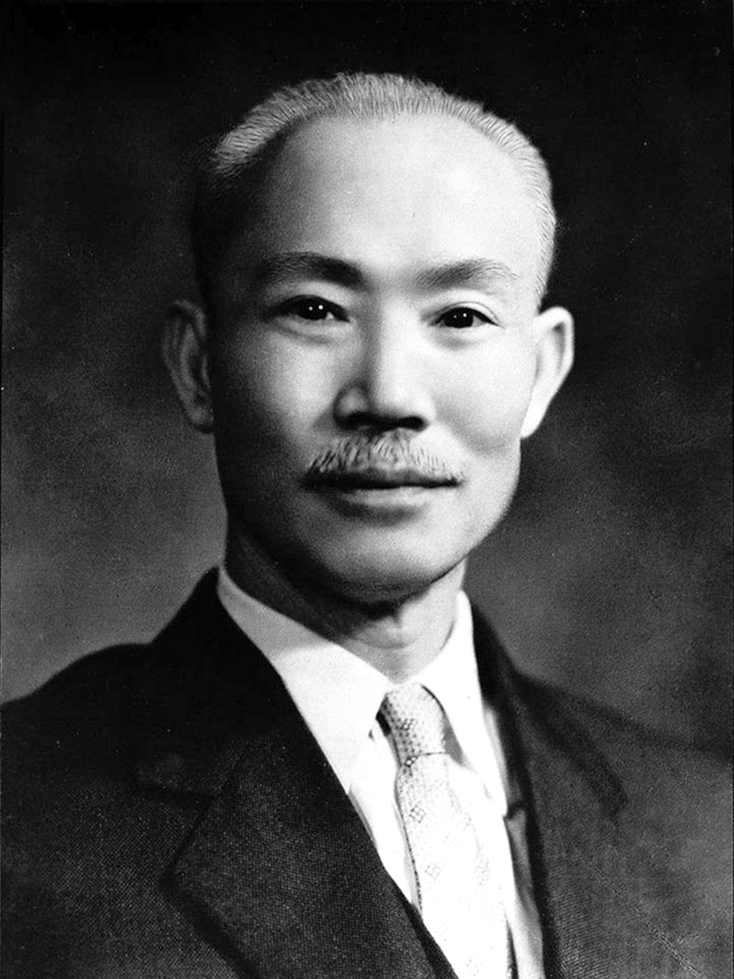
เฉิน เฉิง

| name = เฉิน เฉิง
| image = Chen Cheng in 1940's.jpg
| caption = เฉิน เฉิง ขณะดำรงตำแหน่งรองประธานาธิบดีที่ไต้หวัน
| width = 200px
| president = เจียง ไคเชก
| office = รองประธานาธิบดีแห่งสาธารณรัฐจีน
| predecessor = หลี่ จงเหริน
| successor = หยาน เจียก้าน
| term_start = 20 พฤษภาคม 1954
| term_end = 5 มีนาคม 1965
| office3 = ประธานคนที่ 2 ของรัฐบาลท้องถิ่นไต้หวันประจำภูมิภาค
| president3 = เจียง ไคเชกหลี่ จงเหริน (รักษาการ)
| predecessor3 = เว่ย์ เต้าหมิง
| successor3 = อู๋ กั๋วเจิน
| term_start3 = 5 มกราคม 1949
| term_end3 = 21 ธันวาคม 1949
| office1 = นายกรัฐมนตรีแห่งสาธารณรัฐจีน
| president1 = เจียง ไคเชก
| predecessor1 = หยาน ซีชาน
| successor1 = ยฺหวี หง-จฺวิน
| deputy1 = จาง ลี่เชิงหฺวัง เฉากู่
| term_start1 = 7 มีนาคม 1950
| term_end1 = 7 มิถุนายน 1954
| president2 = เจียง ไคเชก
| predecessor2 = ยฺหวี หง-จฺวิน
| successor2 = หยาน เจียก้าน
| term_start2 = 30 มิถุนายน 1958
| term_end2 = 15 ธันวาม 1963
| deputy2 = หฺวัง เฉากู่หวัง ยฺหวินอู่
| office5 = หัวหน้าเจ้าหน้าที่คนที่ 1 แห่งกองทัพสาธารณรัฐจีน
| predecessor5 = ตำแหน่งเพิ่งสถาปนา
| successor5 = กู้ จู้ท่ง
| president5 = เจียง ไคเชก
| term_start5 = 23 มีนาคม 1946
| term_end5 = 12 พฤษภาคม 1948
| office6 = ผู้บัญชาการทหารสูงสุดคนที่ 1 แห่งกองทัพเรือสาธารณรัฐจีน
| term_start6 = 1 กรกฎาคม 1946
| term_end6 = 25 สิงหาคม 1948
| predecessor6 = ตำแหน่งเพิ่งสถาปนา
| successor6 = กุ้ย หย่งชิง
| president6 = เจียง ไคเชก
| birth_date = มกราคม 4, 1897
| birth_place = ชิงเทียน, มณฑลเจ้อเจียง, ราชวงศ์ชิง
| death_place = กรุงไทเป, สาธารณรัฐจีน|สาธารณรัฐจีน (ไต้หวัน)
| nationality = สาธารณรัฐจีน
| party = ไฟล์:Naval Jack of the Republic of China.svg|22px พรรคก๊กมินตั๋ง
| spouse = Tan Xiang
| relations = Tan Yankai (father-in-law)
| children = Chen Li-an
| nickname = จอมทัพน้อย
| allegiance = ไฟล์:Flag of the Republic of China.svg|22px สาธารณรัฐจีน (ค.ศ. 1912–1949)
| serviceyears = 1924–1950
| branch = กองทัพปฏิวัติแห่งชาติจีน กองทัพสาธารณรัฐจีน
| rank = นายพล
| commands = กองทัพบกที่ 18 (กองทัพปฏิวัติแห่งชาติ) หมวด 11 (กองทัพปฏิวัติแห่งชาติ)
| unit = 11th division
| battles = * การกรีฑาทัพขึ้นเหนือ (1926–1927)|การกรีฑาทัพขึ้นเหนือ
* สงครามโลกครั้งที่สอง
* สงครามจีน-ญี่ปุ่นครั้งที่สอง
** ยุทธการที่เซี่ยงไฮ้ (พ.ศ. 2480)|ยุทธการเซี่ยงไฮ้
** ยุทธการอู่ฮั่น
** ยุทธการฉางชา (1939)|ยุทธการฉางชา
* สงครามกลางเมืองจีน
** Battle of Huaiyin-Huai'an
| awards = เครื่องอิสริยาภรณ์ตะวันสาดส่อง ท้องฟ้าสีคราม เครื่องอิสริยาภรณ์อินทรีเยอรมัน
| occupation = นักการเมือง, นักการทหาร
| native_name_lang = zh-Hant
เฉิน เฉิง (; 4 มกราคม ค.ศ. 1897 – 5 มีนาคม ค.ศ. 1965) เป็นนักการเมืองและการทหารของสาธารณรัฐจีน (ค.ศ. 1912–1949)|สาธารณรัฐจีน และเป็นหนึ่งในผู้บัญชาการกองทัพปฏิวัติแห่งชาติจีนโดยเป็นผู้บัญชาการในระหว่างสงครามจีน-ญี่ปุ่นครั้งที่สอง และ สงครามกลางเมืองจีน หลังจากที่ย้ายไปไต้หวันที่ส่วนท้ายของสงครามกลางเมืองที่เขาทำหน้าที่เป็น ผู้ว่าราชการจังหวัดไต้หวัน , รองประธานาธิบดีสาธารณรัฐจีน และ นายกรัฐมนตรีสาธารณรัฐจีน
เขายังเป็นตัวแทนของสาธารณรัฐจีน ในการเยี่ยมเยือนสหรัฐอเมริกา นอกจากนี้เขายังช่วยในการริเริ่มการปฏิรูปที่ดินและโครงการลดภาษีที่ทำให้ลัทธิคอมมิวนิสต์กลายเป็นสิ่งที่ไม่น่าสนใจในไต้หวันซึ่งชาวนาสามารถครอบครองที่ดินได้ นามแฝงของเขาคือ เฉิน ฉือซิว ().
== ประวัติ ==
=== ชีวิตในช่วงแรก ===
ไฟล์:Chen Cheng4.jpg|150px|left|thumb|เฉิน เฉิง ปี ค.ศ. 1920
เฉิน เฉิง เกิดในเมืองชิงเทียน, มณฑลเจ้อเจียง เขาสำเร็จการศึกษาจาก โรงเรียนทหารเป่าติ้ง ในปี 1922 และเข้ามาศึกษาที่วิทยาลัยทหารแห่งสาธารณรัฐจีน|โรงเรียนการทหารหวงผู่ สองปีต่อมา ที่นี่เป็นที่ซึ่งเขาพบ เจียง ไคเชก เป็นครั้งแรกซึ่งในขณะนั้นเจียงก็ได้เป็นผู้อำนวยการของสถาบัน ต่อมาเฉินได้เข้าร่วมเป็นทหารของกองทัพปฏิวัติแห่งชาติจีน และมีส่วนเข้าร่วมรบในการกรีฑาทัพขึ้นเหนือ
=== บทบาทในกองทัพ ===
ไฟล์:Bai Chongxi, Chen Cheng, Li Zongren at Nanning.jpg|250px|left|thumb|เฉิน เฉิง ยืนตรงกลางระหว่าง ไป้ ช่งฉี่（ซ้าย) หลี่ จงเหริน（ขวา）ขณะตรวจราชการที่เมืองหนานหนิง วันที่ 10 ตุลาคม ค.ศ. 1936
ในระหว่างการกรีฑาทัพขึ้นภาคเหนือ เฉินแสดงความสามารถในการเป็นผู้นำที่ยอดเยี่ยมของเขา ภายในหนึ่งปีแห่งการพิชิตเขาได้รับการเลื่อนตำแหน่งจากผู้บังคับบัญชาไปยังหน่วยงานต่างๆ
ต่อมาหลังจากการเดินทางเฉินก็เริ่มทำงานในสงครามต่อต้านขุนศึก ความสำเร็จของเขาในการต่อสู้เหล่านี้ทำให้เขาได้รับการเลื่อนตำแหน่งอีกครั้ง ในคราวนี้เขาได้รับตำแหน่งผู้บัญชาการของกองทัพบกที่ 18 (กองทัพปฏิวัติแห่งชาติ)
เฉิน เฉิงได้ร่วมรบกับเจียง ไคเชกกรีฑาทัพขึ้นเหนือสำเร็จ โค่นล้มรัฐบาลเป่ยหยาง เป็นผลให้เหล่าขุนศึกถูกปราบ แผ่นดินรวมเป็นหนึ่ง มีการจัดตั้งรัฐบาลใหม่ภายใต้รัฐบาลชาตินิยม หรือ "รัฐบาลจีนคณะชาติ" ของพรรคก๊กมินตั๋งที่กรุงหนานจิง ในระหว่างที่ทำพิธีจัดตั้งรัฐบาลเฉิน เฉิงได้ร่วมเป็นหนึ่งในพิธีที่กรุงหนานจิงด้วย
=== การงานที่รัฐบาลคณะชาติหนานจิง ===
เมื่อได้มีการตั้งรัฐบาลจีนคณะชาติที่กรุงหนานจิงแล้ว รัฐบาลจีนขณะนั้นได้รับความช่วยเหลือทางทหารจากรัฐบาลนาซีเยอรมัน เฉิน เฉิงได้รับมอบหมายให้เป็นผู้คุมและผู้ติดต่อกับเจ้าหน้าที่เยอรมัน ในการฝึกกองทัพที่เขาบัญชาการอยู่ นอกจากนี้เฉิน เฉิงยังได้เดินทางบินไปศึกษาดูงานที่เยอรมนีหลายครั้ง จนได้รับแต่งตั้งเป็นหนึ่งในคณะทูตทหารจีนประจำเยอรมันและได้รับมอบเครื่องอิสริยาภรณ์อินทรีเยอรมัน
=== การต่อต้านคอมมิวนิสต์ ===
==== สงครามกลางเมืองจีนครั้งแรก ====
เริ่มขึ้นในปี ค.ศ. 1931 เฉินได้รับมอบหมายให้ปราบปรามพรรคคอมมิวนิสต์จีน ซึ่งมีกองทัพเป็นของตนเองคือกองทัพปลดปล่อยประชาชนจีนหรือ "กองทัพแดง" ภารกิจของเฉินในการรบต่าง ๆ เพื่อค้นหากำลังหลักของกองทัพแดง หน่วยของเฉินประสบกับการบาดเจ็บล้มตายจำนวนมาก ในการรณรงค์ต่อต้านคอมมิวนิสต์ครั้งที่ห้าในที่สุดเขาก็สามารถเอาชนะพวกคอมมิวนิสต์ได้และบีบให้กองทัพแดงเปิดฉากการเดินทัพทางไกล
การรณรงค์ต่อต้านกองทัพแดงสิ้นสุดลงหลังจาก อุบัติการณ์ซีอาน ซึ่งเจียงไคเชกและเจ้าหน้าที่ของเขาถูกบังคับให้ตกลงร่วมกับพรรคคอมมิวนิสต์ เป็นการสิ้นสุดสงครามกลางเมืองจีนชั่วคราว พรรคก๊กมินตั๋งและพรรคคอมมิวนิสต์จีนร่วมมือกันเพื่อต่อต้านการรุกรานประเทศจีนของกองทัพจักรวรรดิญี่ปุ่น
=== สงครามต่อต้านญี่ปุ่น ===
==== สงครามจีน-ญี่ปุ่นครั้งที่สอง ====
ไฟล์:Chen Cheng.jpg|thumb|300px|left|เฉิน เฉิงในช่วงระหว่างสงครามจีน-ญี่ปุ่นครั้งที่สอง
ไฟล์:Chen Cheng Chiang Kai Shek.jpg|thumb|left|เฉิน เฉิง (ขวาด้านหลัง) ขณะตรวจพลทหารพร้อมจอมทัพเจียง ไคเชก (ด้านหน้า)
ในระหว่างยุทธการที่เซี่ยงไฮ้ (พ.ศ. 2480)|ยุทธการเซี่ยงไฮ้ เขาเป็นหนึ่งในผู้ช่วยทหารชั้นนำของเจียงไคเชก เฉินมีแนวความคิดที่จะแสวงหาการกระทำที่เด็ดขาดในภาคใต้แทนที่จะเผชิญหน้ากับญี่ปุ่นในภาคเหนือของจีน ซึ่งกองกำลังชาตินิยมอยู่ในสภาพที่ไม่ดีและขาดพาหนะขนส่ง หลังจากการล่มสลายของเมืองเซี่ยงไฮ้และเมืองหลวงหนานจิง ทำให้รัฐบาลจีนคณะชาติย้ายเมืองหลวงหนีไปเมืองอู่ฮั่น เฉินได้ย้ายไปตั้งหลักที่เมืองหูเป่ย เพื่อวางแผนบัญชาการรบป้องกันเมืองอู่ฮั่นในยุทธการอู่ฮั่น ในช่วงปี ค.ศ. 1938 อู่ฮั่นเป็นฐานทัพบัญชาการใหญ่ชั่วคราวของกองทัพจีน อย่างไรก็ตามกองทัพญี่ปุ่นสามารถเอาชนะกองทัพจีนได้แม้ว่าจะประสบกับความสูญเสียหนักและอู่ฮั่นถูกญี่ปุ่นเข้ายึด เมื่อวันที่ 25 ตุลาคม ค.ศ. 1938
ในปีต่อๆมาของสงคราม เฉิน เฉิงได้รับมอบหมายในการวางแผนป้องการเมืองฉางชาในยุทธการฉางชา (1939)|ยุทธการฉางชาและได้รับชัยชนะอย่างงดงามเป็นครั้งแรกต่อกองทัพญี่ปุ่น ในปี ค.ศ. 1943 เขาได้รับแต่งตั้งให้เป็นผู้บัญชาการกองกำลังรบนอกประเทศของจีนในการรบที่พม่า
เนื่องจากเฉินได้มีอาการเจ็บป่วยบ่อยๆ การบัญชาการของเขาได้ถูกแทนที่โดย เหว่ย หลี่หวง ซึ่งได้รับตำแหน่งให้ทำการแทน
ไฟล์:Chen Cheng.png|เฉิน เฉิงในช่วงสงครามต่อต้านญี่ปุ่นที่เมืองฉงชิ่ง
ไฟล์:Chen Cheng with mustache.jpg|เฉิน เฉิงในยุทธการที่อู่ฮั่น
ไฟล์:Chen Cheng6.jpg|เฉิน เฉิงที่เมืองฉงชิ่ง
=== สงครามกลางเมืองจีน ===
ไฟล์:陳誠2.jpg|thumb|150px|right|เฉิน เฉิงในนิตยสารกองทัพสาธารณรัฐ
หลังจากสงครามจีน-ญี่ปุ่นครั้งที่สองสิ้นสุดลง เฉินกลายเป็นหัวหน้าเจ้าหน้าที่กองทัพสาธารณรัฐและผู้บัญชาการทหารสูงสุดแห่งกองทัพเรือ เขาทำตามคำสั่งของจอมทัพเจียง ไคเชกในการปราบปรามพรรคคอมมิวนิสต์จีนให้สิ้นซากและเริ่มโจมตีพื้นที่ "ปลดปล่อย" ของกองทัพปลดปล่อยประชาชนจีน การโจมตีของเขาครั้งนี้เป็นการเปิดฉากสงครามกลางเมืองจีนอีกครั้ง
ในเดือนสิงหาคม ค.ศ. 1947 เจียง ไคเชกได้แต่งตั้งเฉินเป็นผู้อำนวยการสำนักงานฐานทัพใหญ่ภาคตะวันออกเฉียงเหนือบริเวณแถบแมนจูเรีย โดยให้เป็นผู้บังคับบัญชากองกำลังจีนคณะชาติในการต่อต้านคอมมิวนิสต์ในพื้นที่ดังกล่าว เฉิน เฉิงทำผิดพลาดครั้งสำคัญในการตัดสินใจยุบกองกำลังรักษาความปลอดภัยในท้องถิ่นเพราะพวกเขาเคยร่วมมือและรับใช้ในกองทัพแมนจูกัวของญี่ปุ่น เพียงเพราะเห็นว่าเป็นมรดกของผู้รุกรานชาวญี่ปุ่น อันเป็นผลให้ความแข็งแกร่งของกองทัพคณะชาติในแมนจูเรียลดลงจาก 1.3 ล้านเหลือน้อยกว่า 480,000 นาย นอกจากนี้เขายังสั่งปลดผู้บัญชาการทหารที่มีความสามารถมากที่สุดเช่น ตู้ หยูหมิง, ซุนลี่เจน, เจิ้งตงกวนและเฉินหมิงเหริน เป็นผลให้เขาประสบความพ่ายแพ้ครั้งใหญ่ต่อพรรคคอมมิวนิสต์และทำให้เจียงไคเชกถึงกับตำหนิเฉินอย่างรุนแรงที่หนานจิงและส่งเหว่ย หลี่หวงไปแทนที่เขาอีกครั้งในการรบต่อต้านคอมมิวนิสต์ที่เฉิ่นหยางในฐานะผู้บัญชาการทหารสูงสุดแทนเขา แต่กองทัพของเหว่ย หลี่หวงก็ไม่สามารถป้องกันกองทัพคอมมิวนิสต์ได้จึงประสบกับความพ่ายแพ้ เมื่อ ปี ค.ศ. 1949 รัฐบาลคณะชาติของพรรคก๊กมินตั๋งได้พ่ายแพ้สงครามกลางเมืองจีนให้กับพรรคคอมมิวนิสต์จีนและหนีไปตั้งรัฐบาลผลัดถิ่นที่เกาะไต้หวัน เฉิน เฉิงได้หลบหนีไปไต้หวันอย่างปลอดภัยและเพื่อรักษาโรคกระเพาะอาหารเรื้อรังของเขา
== ที่ไต้หวัน ==
ไฟล์:Chen Cheng5.jpg|thumb|right|เฉินเฉิงผู้ได้รับการเสนอชื่อเป็นผู้สมัครชิงตำแหน่งรองประธานาธิบดีของเจียงไคเชกจัดงานแถลงข่าวปี ค.ศ. 1954
เจียงไคเชกได้แต่งตั้งเฉินเป็นผู้ว่าการมณฑลไต้หวันในปี ค.ศ. 1949 เพื่อวางแผนการพัฒนาของไต้หวันให้เป็นหนึ่งในฐานที่มั่นของก๊กมินตั๋ง หลังจากที่กองกำลังคณะชาติถอยกลับมายังไต้หวันเฉินก็วางมือจากกองทัพและหันมาดำรงตำแหน่งพลเรือนที่สำคัญเช่น ตำแหน่งรองผู้บริหารพรรคก๊กมินตั๋ง, รองประธานาธิบดีและนายกรัฐมนตรีแห่งสาธารณรัฐจีน
ในช่วงเวลาหลายปีที่เขาอยู่ที่ไต้หวันเขาได้แนะนำการปฏิรูปที่ดินและเศรษฐกิจต่างๆและดำเนินการบูรณะไต้หวัน ความคิดริเริ่มของนโยบาย "การลดค่าเช่า 375" ของเฉินนั้นมีจุดประสงค์ด้วยการหยุดการแพร่กระจายของลัทธิคอมมิวนิสต์ในไต้หวัน นโยบายดังกล่าวทำให้เกษตรกรผู้เช่าต้องจ่ายเงินให้แก่เจ้าของที่ดินที่ 37.5% ของการเก็บเกี่ยว ก่อนที่จะมีคำสั่งเจ้าของที่ดินมักจะหาเงินมากกว่าครึ่งหนึ่งของค่าตอบแทน เขาสร้างผลงานที่โดดเด่นให้ประชาชนชื่นชมกับการเปิดตัวโครงการก่อสร้างหลายแห่ง หนึ่งในนั้นคือ เขื่อนสือเหมิน ในเถา-ยฺเหวียน|มณฑลเถาหยวน ซึ่งช่วยแก้ปัญหาน้ำท่วมในขณะเดียวกันก็ช่วยเพิ่มจำนวนผลผลิตข้าว
== ด้านการต่างประเทศ ==
ไฟล์:AR6721-B. President John F. Kennedy Meets with Chen Cheng, Vice President of the Republic of China.jpg|เฉิน เฉิง ในฐานะรองประธานาธิบดีแห่งสาธารณรัฐจีน (นั่งตรงกลาง) ในช่วงการเยือนสหรัฐอเมริกา โดยมีรองประธานาธิบดีลินดอน บี. จอห์นสัน (ซ้าย) และประธานาธิบดีจอห์น เอฟ. เคนเนดี (ขวา) ให้การต้อนรับที่ทำเนียบขาว
ไฟล์:ST-M1-1-61. Meeting with Chen Cheng, Vice President of the Republic of China.jpg|เฉิน เฉิงกำลังหารือเรื่องเศรษฐกิจกับรองประธานาธิบดีลินดอน บี. จอห์นสัน (ซ้าย) และประธานาธิบดีจอห์น เอฟ. เคนเนดี (ขวา) ในวันที่ 31 กรกฎาคม ค.ศ. 1961
=== เสียชีวิต ===
เฉิน เฉิง เสียชีวิตใน ค.ศ. 1956 เพราะเนื้องอกในตับ ต่อมาในเดือนสิงหาคม ค.ศ. 1995 มีการย้ายอัฐิของเขาไปไว้ที่ฝัวกวางชานในเทศมณฑลเกาสฺยง
== อ้างอิง ==
หมวดหมู่:ทหารชาวจีน|ฉ
หมวดหมู่:รองประธานาธิบดีแห่งสาธารณรัฐจีน
หมวดหมู่:นายกรัฐมนตรีสาธารณรัฐจีน
หมวดหมู่:ทหารชาวจีนในสงครามโลกครั้งที่สอง
หมวดหมู่:ผู้นำการทหารในสงครามโลกครั้งที่สอง
หมวดหมู่:บุคคลจากมณฑลเจ้อเจียง
หมวดหมู่:นายพลชาวจีน
หมวดหมู่:นายพลในสงครามโลกครั้งที่สอง